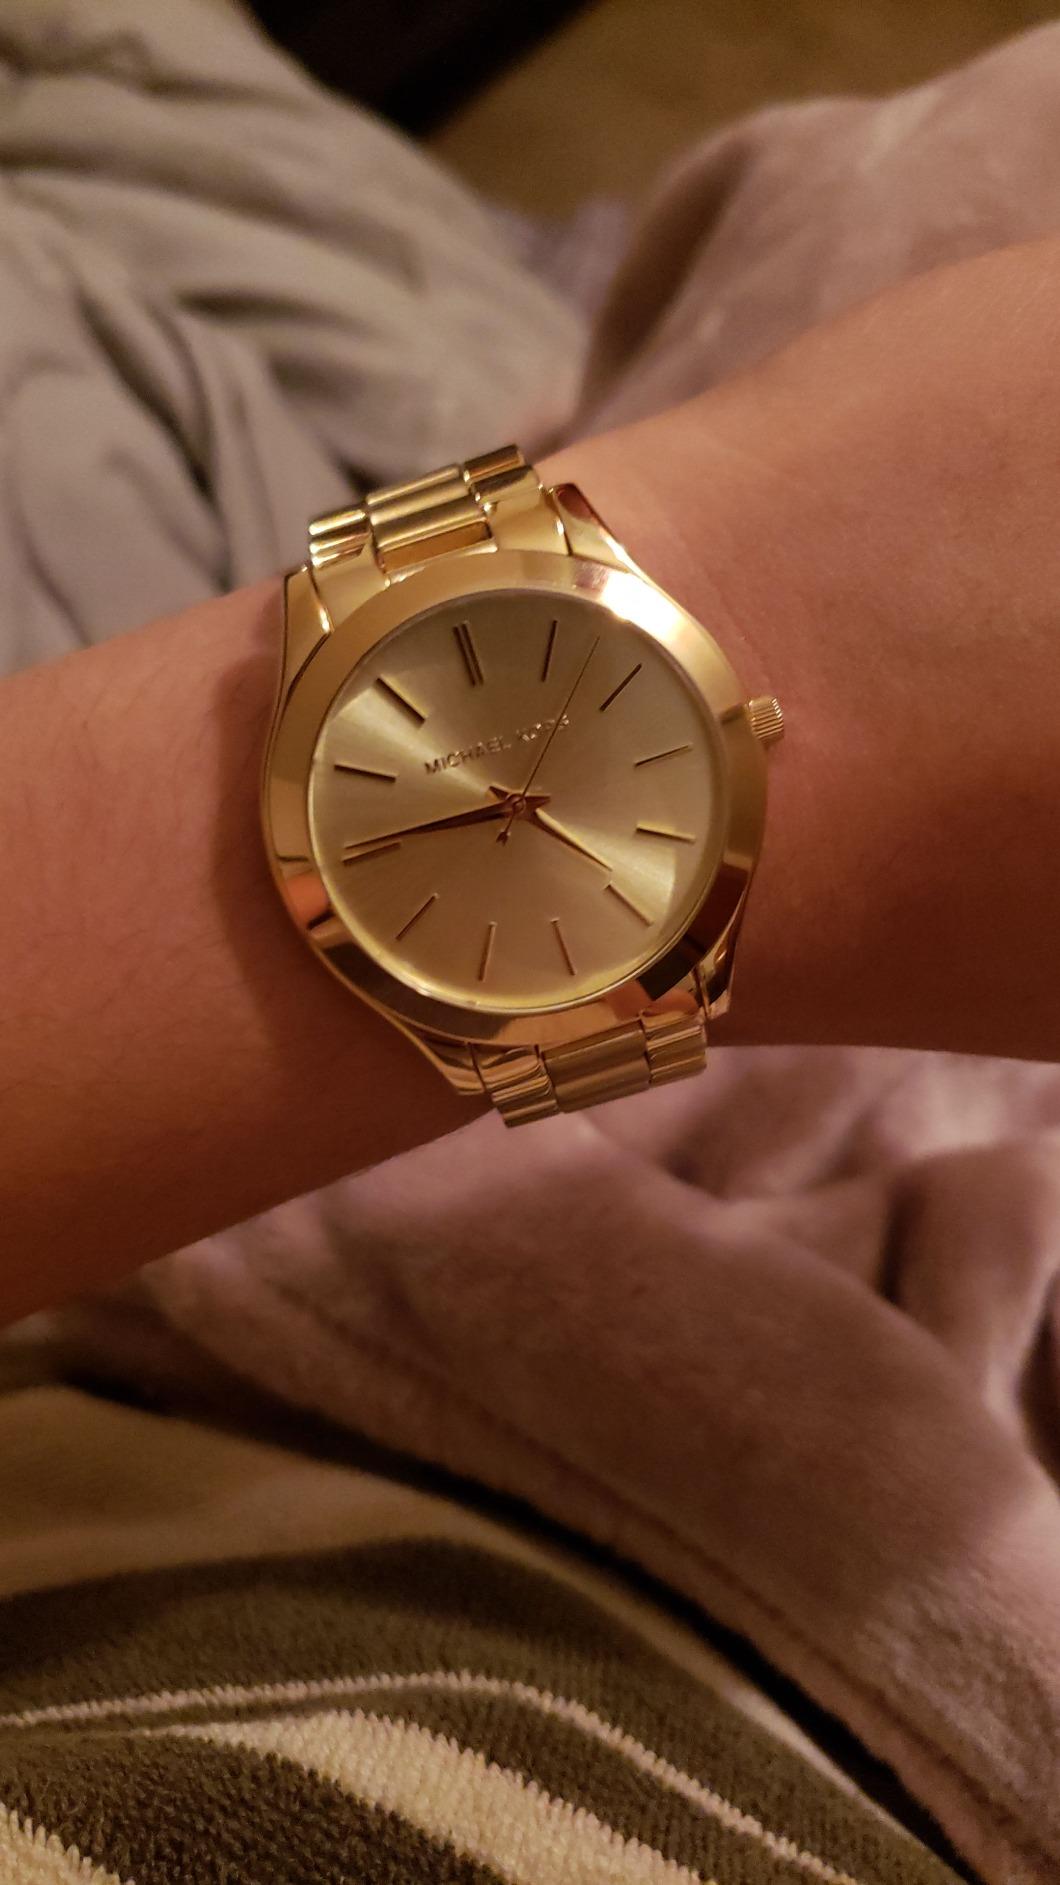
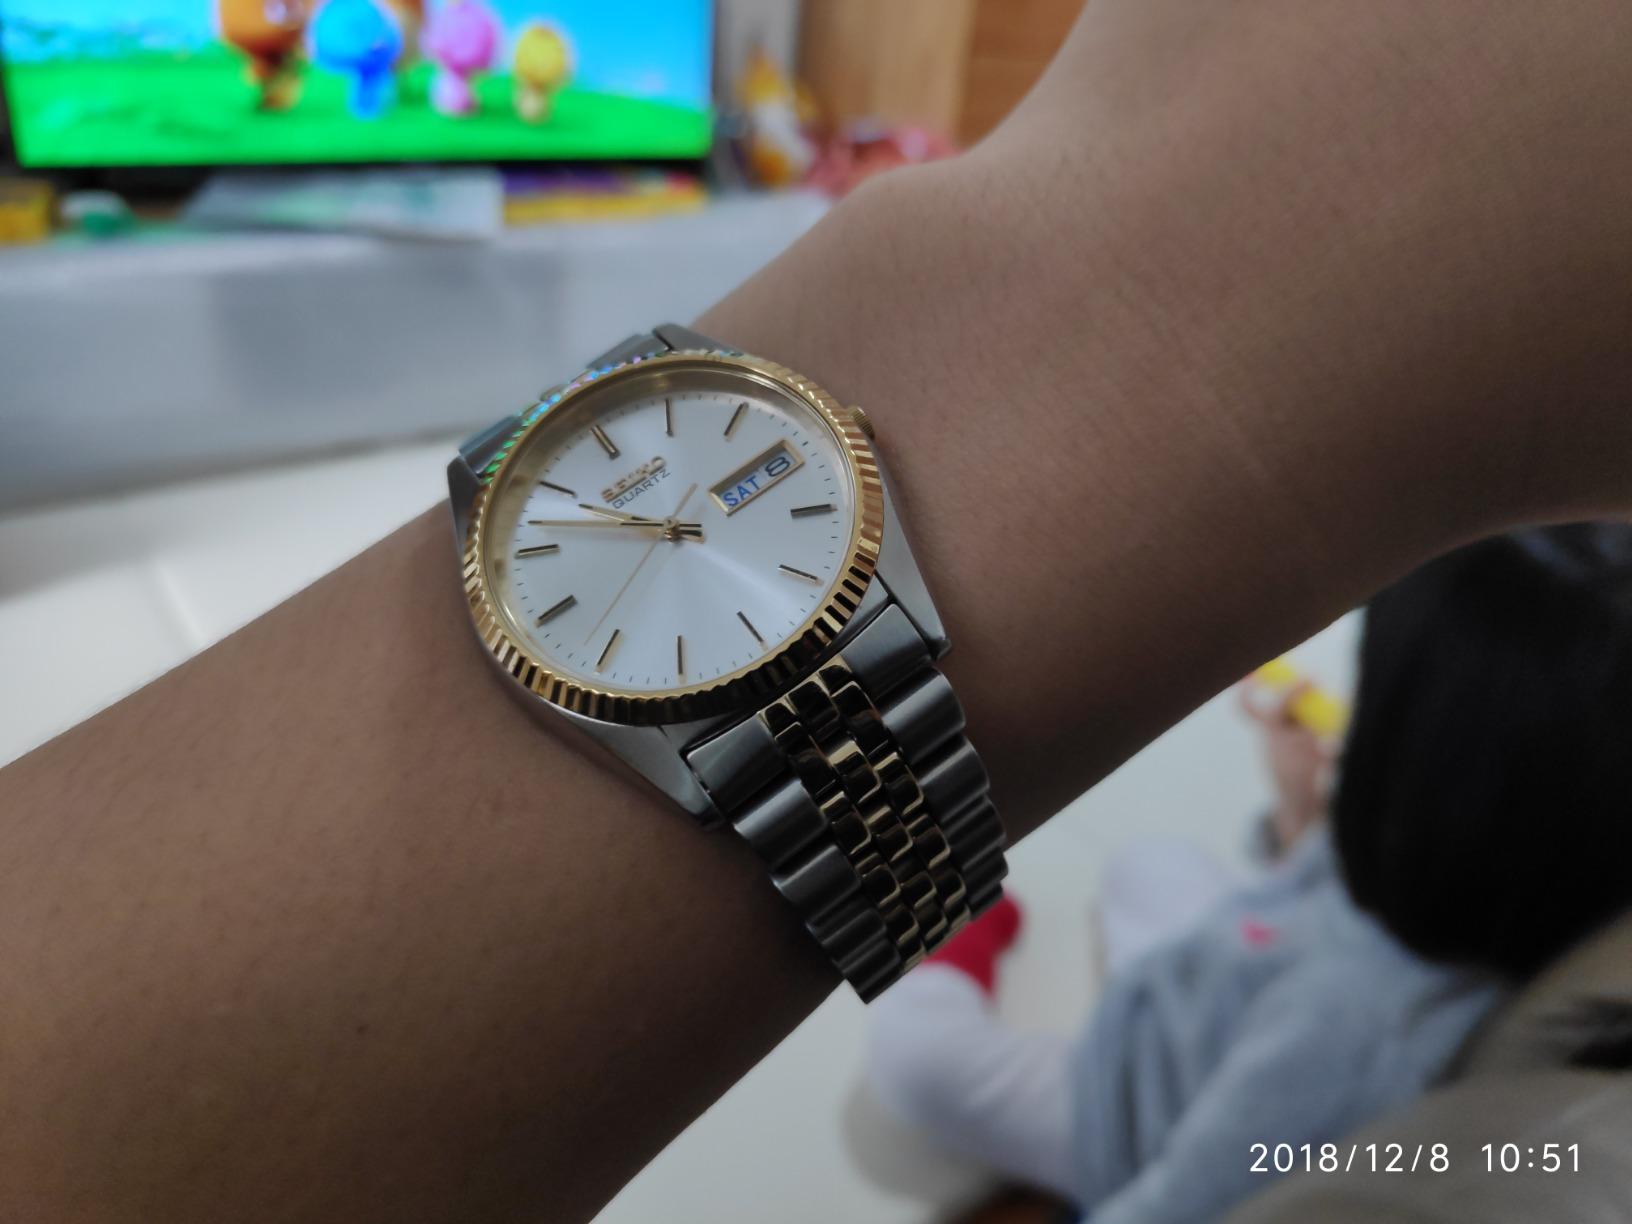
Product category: accessories_watch
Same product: no